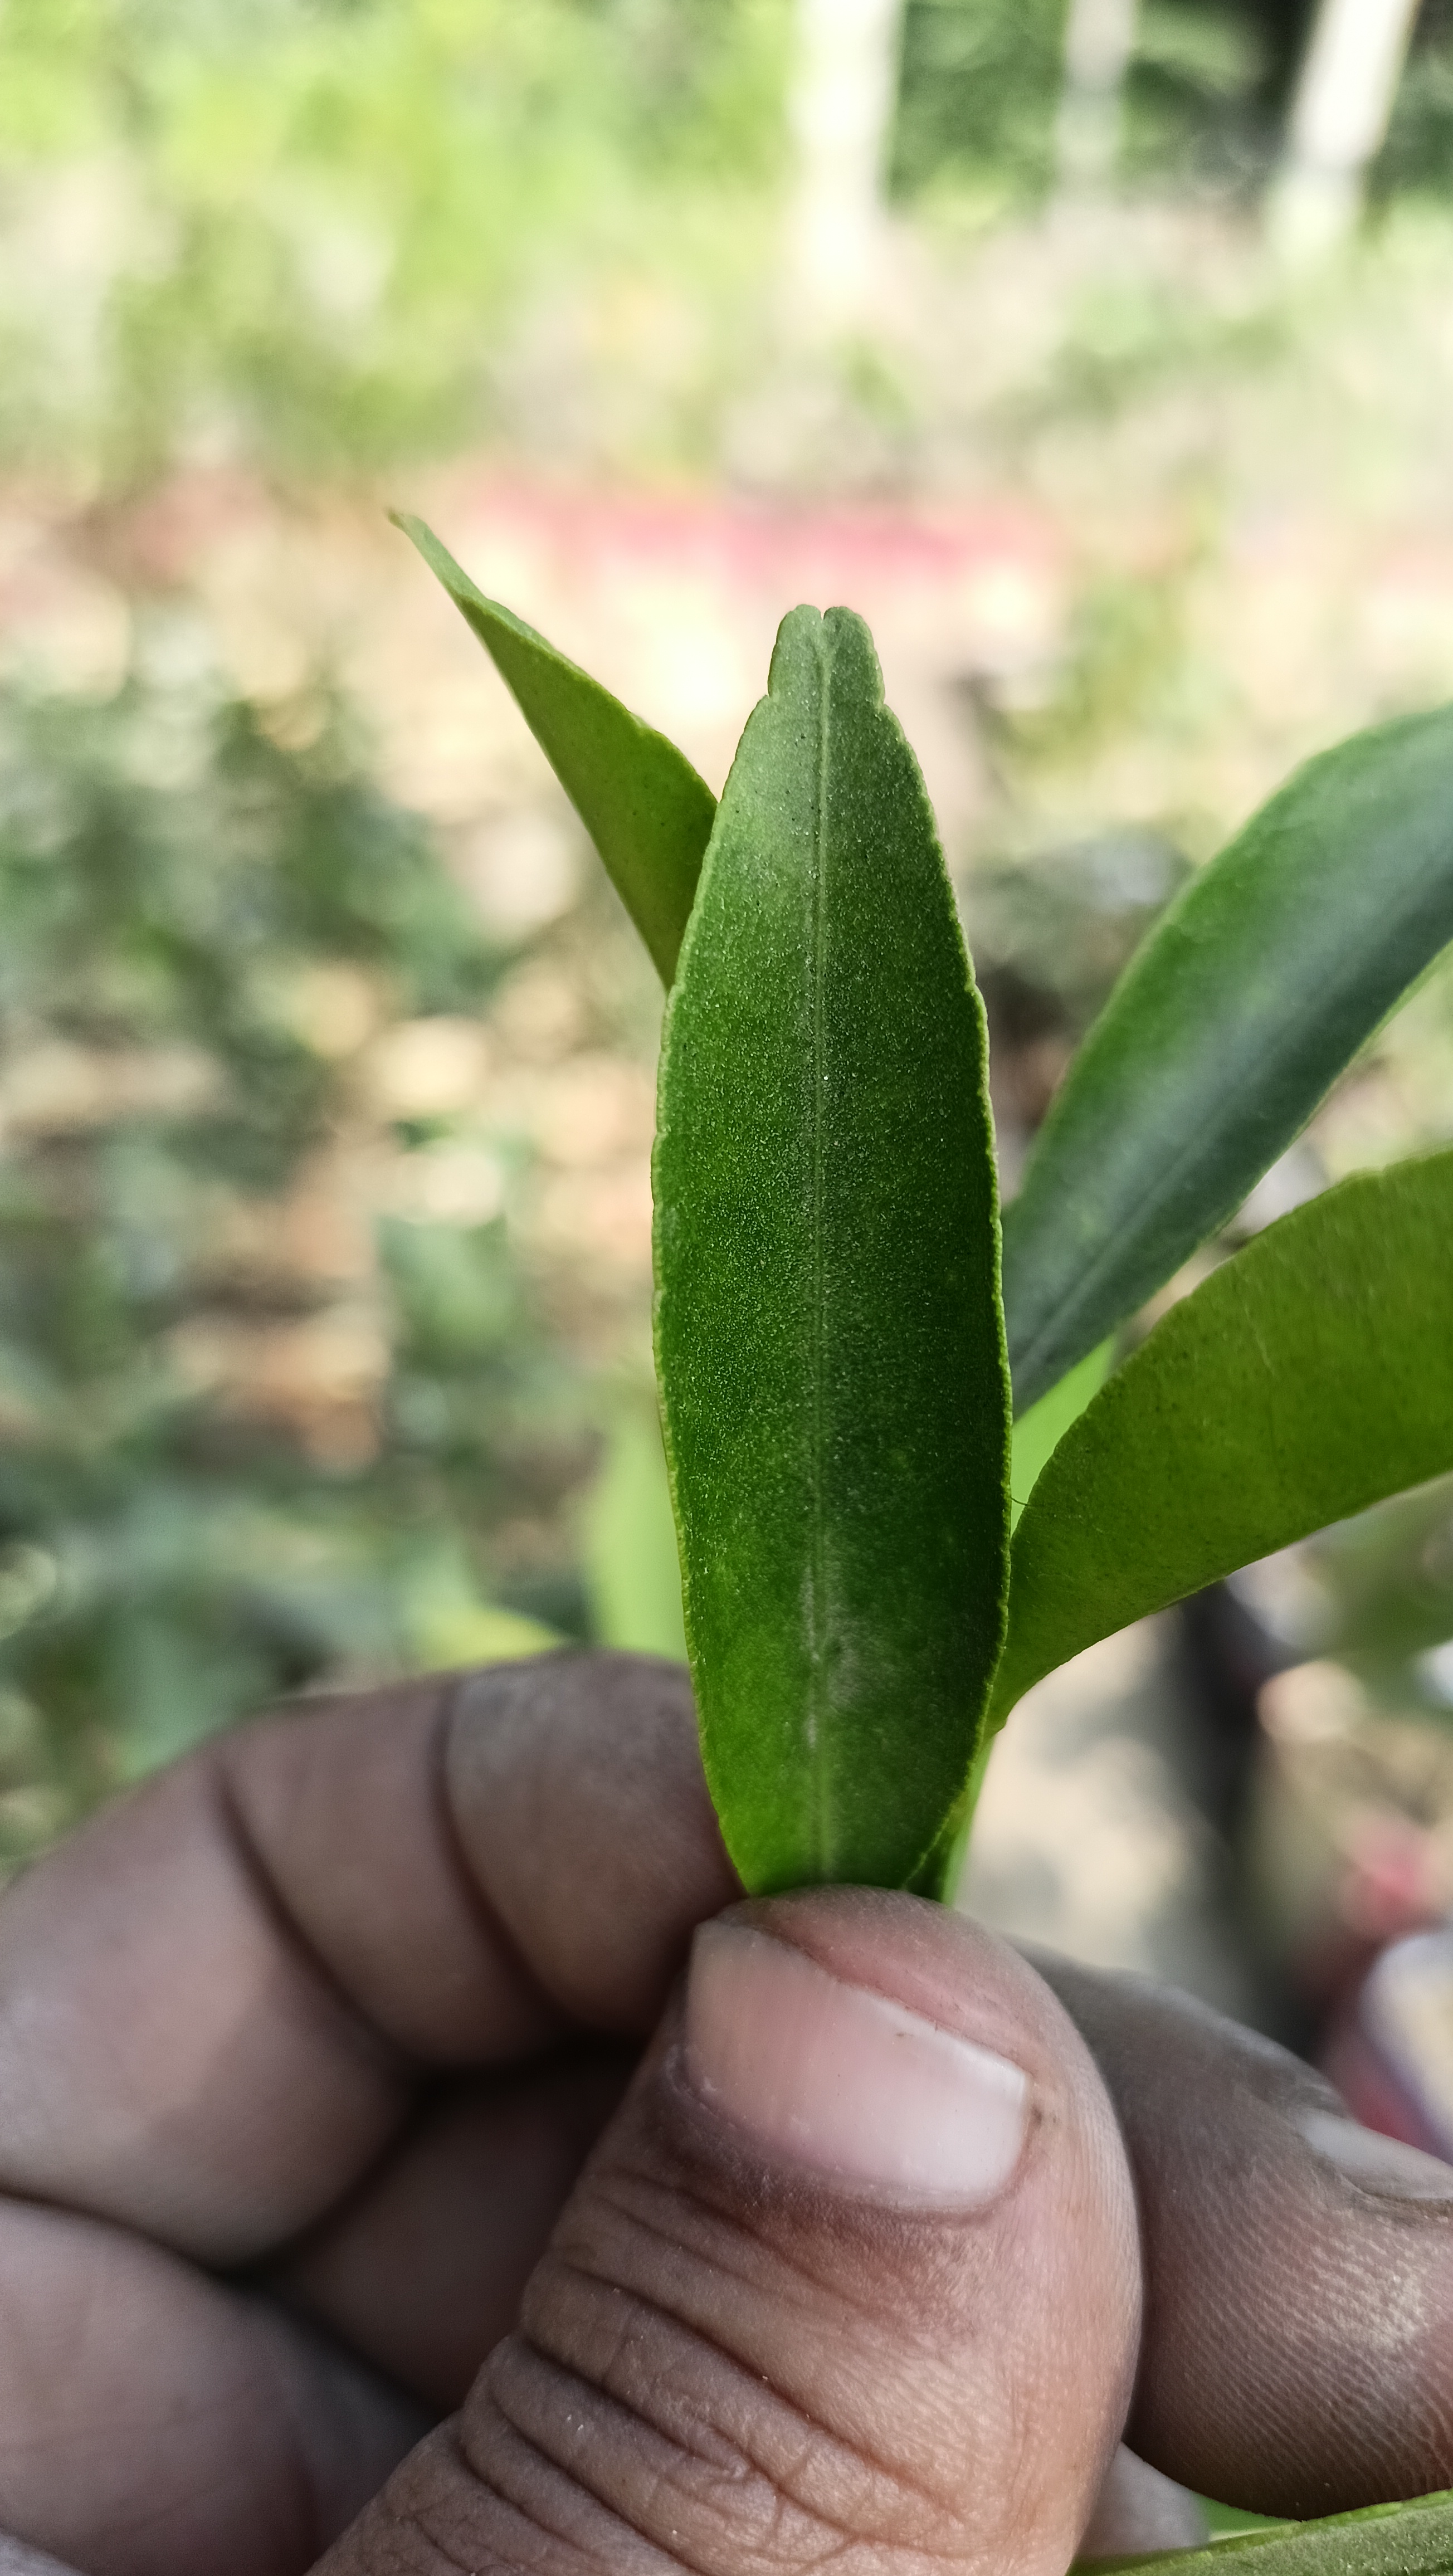
Mandarin leaf variety: Mandaring